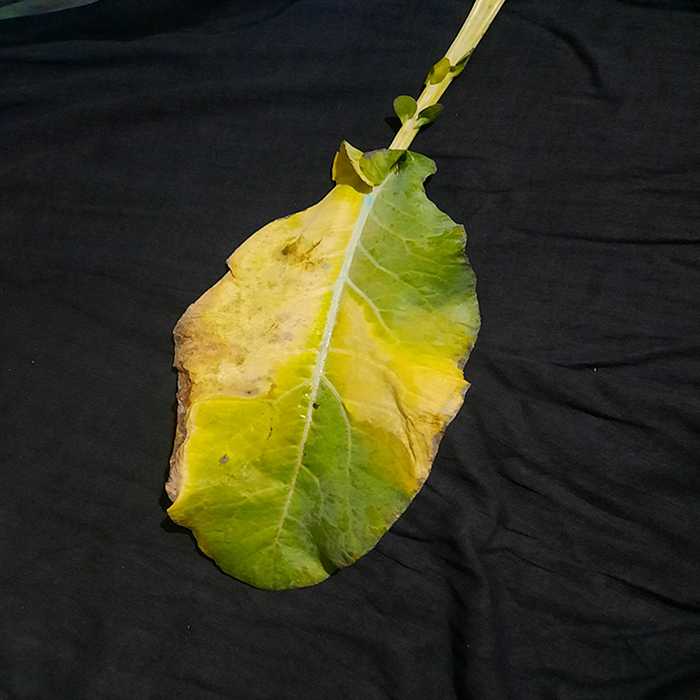
Plant: Cauliflower
Label: Black Rot